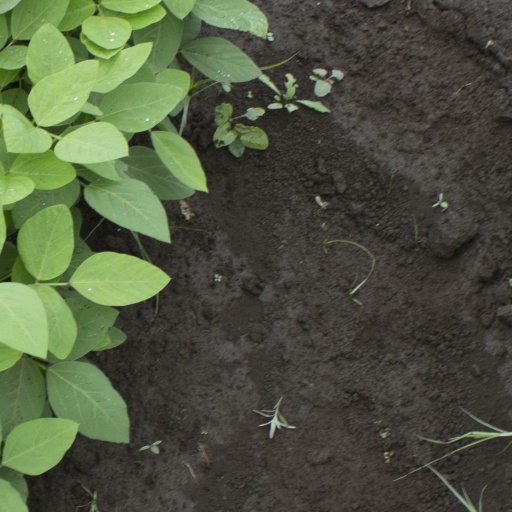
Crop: soybean